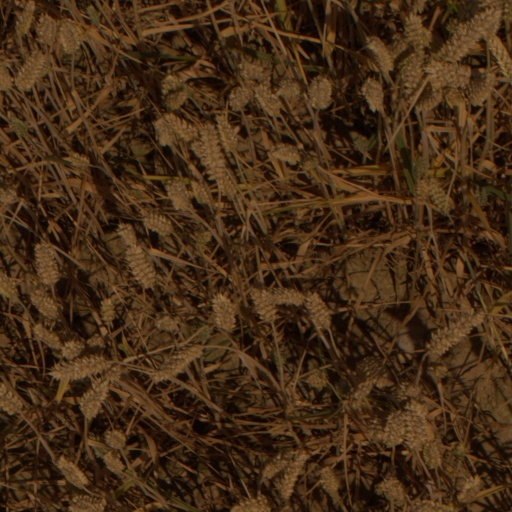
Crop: wheat